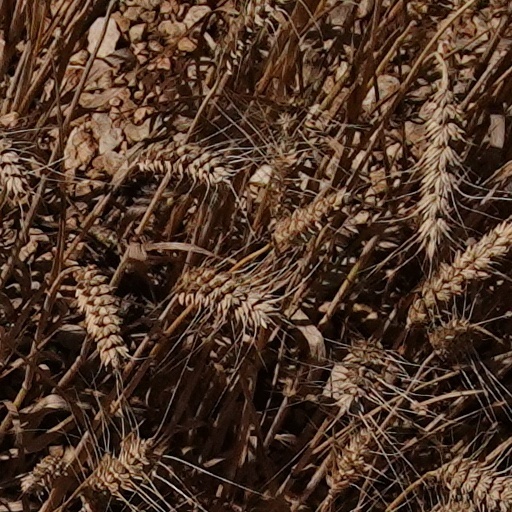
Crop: wheat